The Massive (comics)

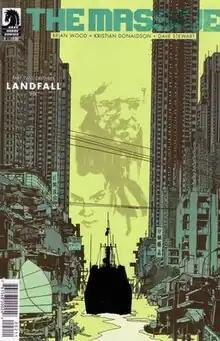
Cover of "The Massive" Prologue (Dark Horse Presents #8). Art by Kristian Donaldson.

The Massive is an American comic book series, created by writer Brian Wood and artist Kristian Donaldson. It was published by Dark Horse Comics between 2012 and 2014, followed by a prequel series, The Massive – Ninth Wave, in 2015. The series concerns the after-effects of a worldwide natural cataclysm called "The Crash", which has seen water levels rise drastically, and the efforts of the conservation activist group The Ninth Wave.